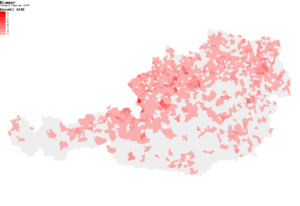
Wimmer est un nom de famille notamment porté par :